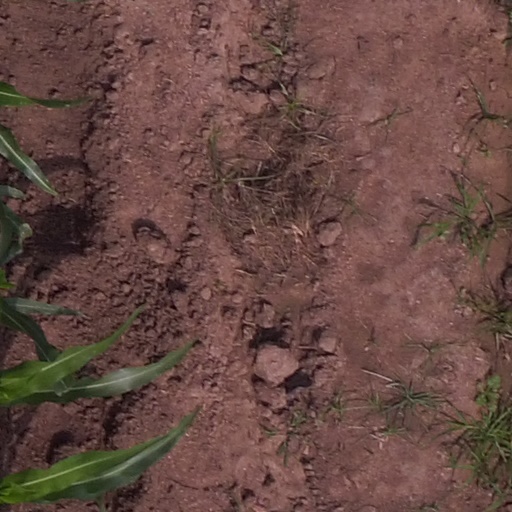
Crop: maize; corn